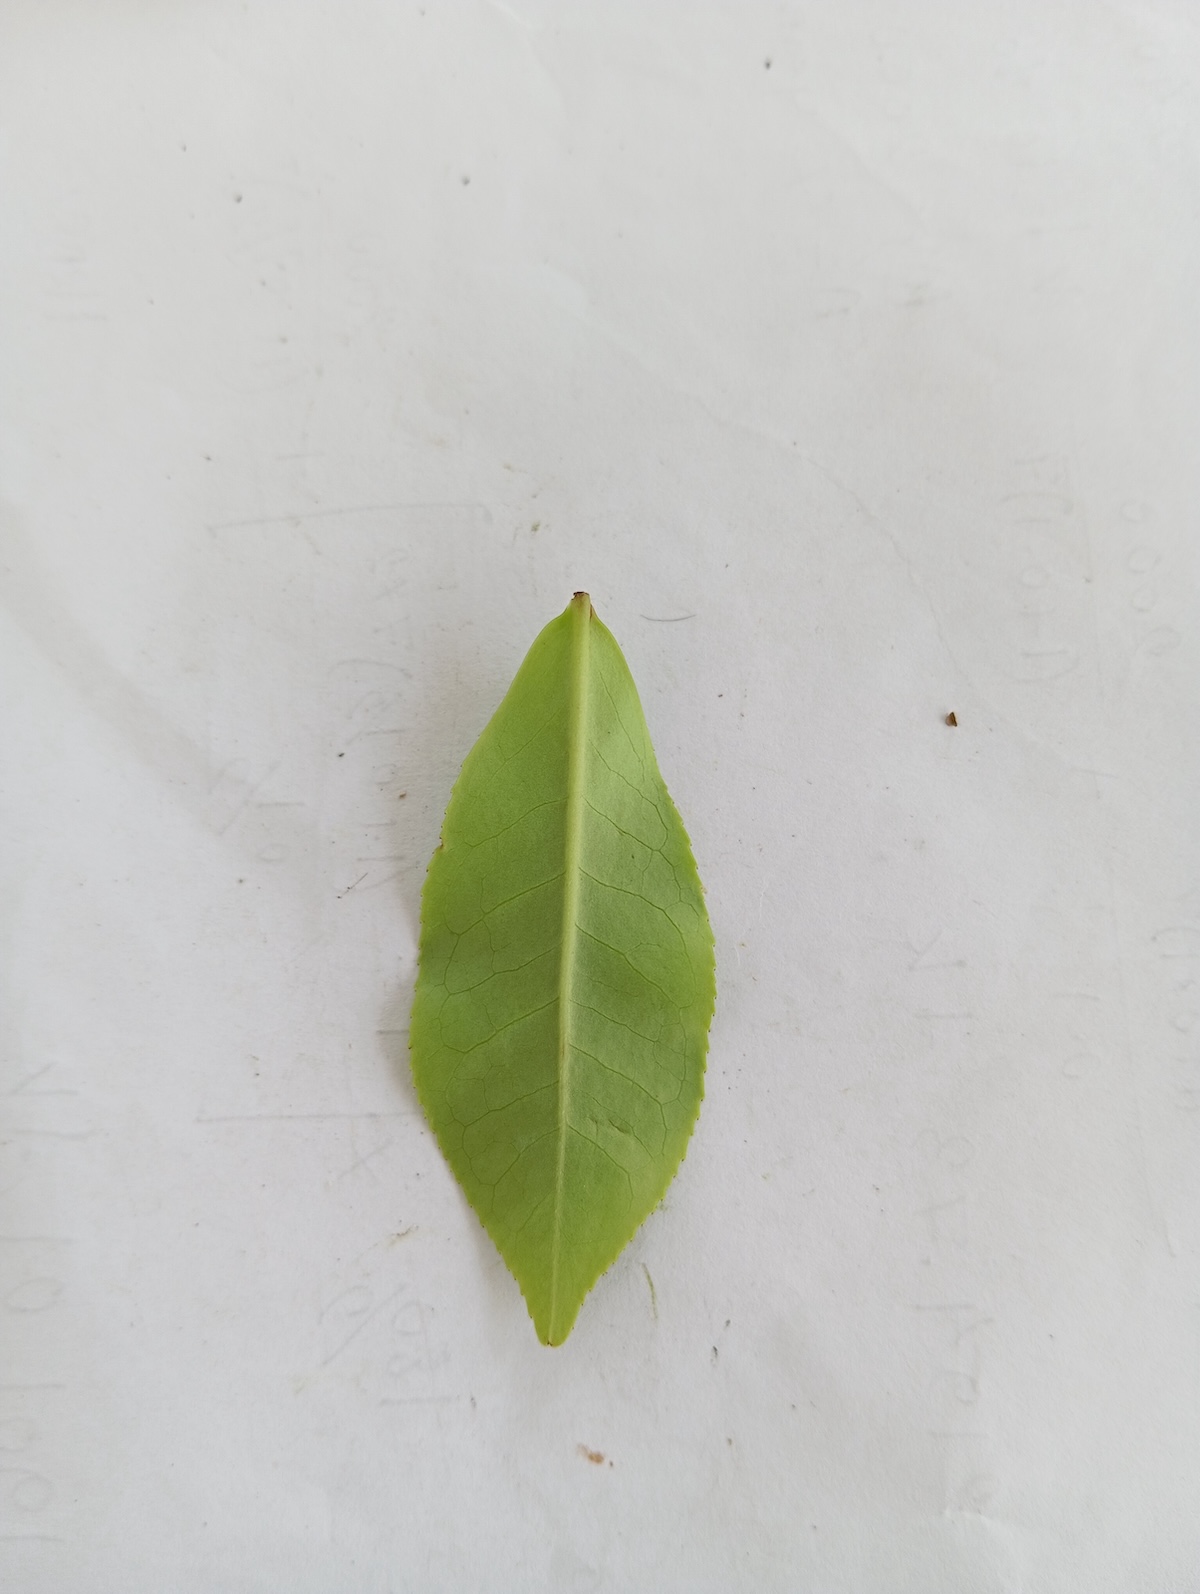
Label: Healthy leaf